The Spring of the White-Legged Woman

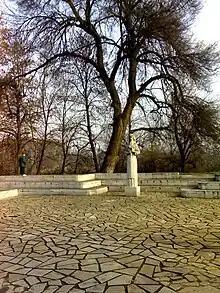
The Fountain of Gergana, Harmanli

The Spring of the White-Legged Woman is a poem written in 1873 by the famous Bulgarian poet Petko Slaveykov.